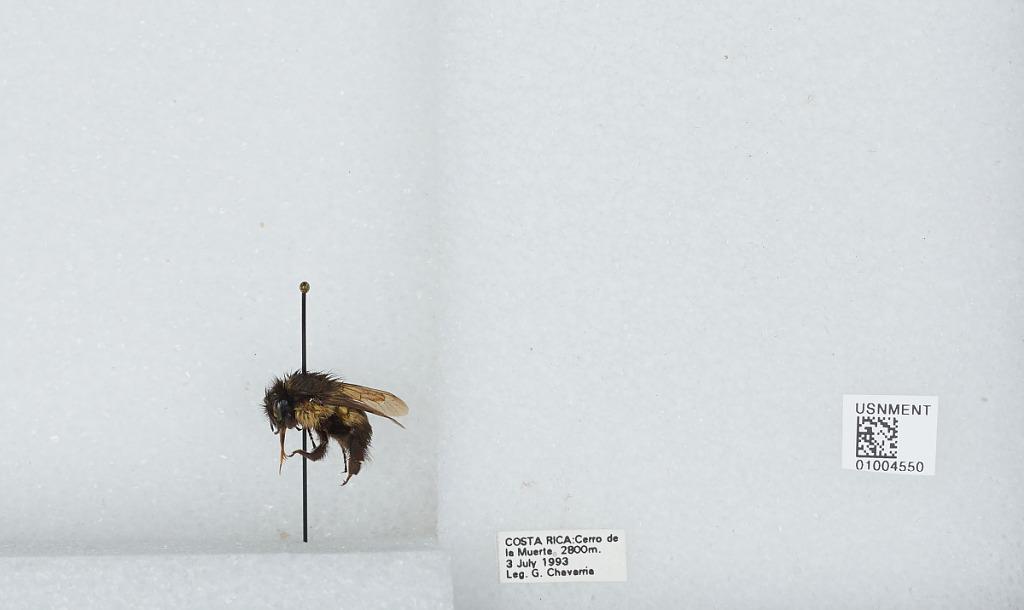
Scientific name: Bombus (Pyrobombus) ephippiatus (Say)
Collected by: G. Chavarria
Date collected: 1993-7-3
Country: Costa Rica
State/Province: San Jose
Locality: Cerro de la Muerte
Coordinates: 9.5583, -83.7239